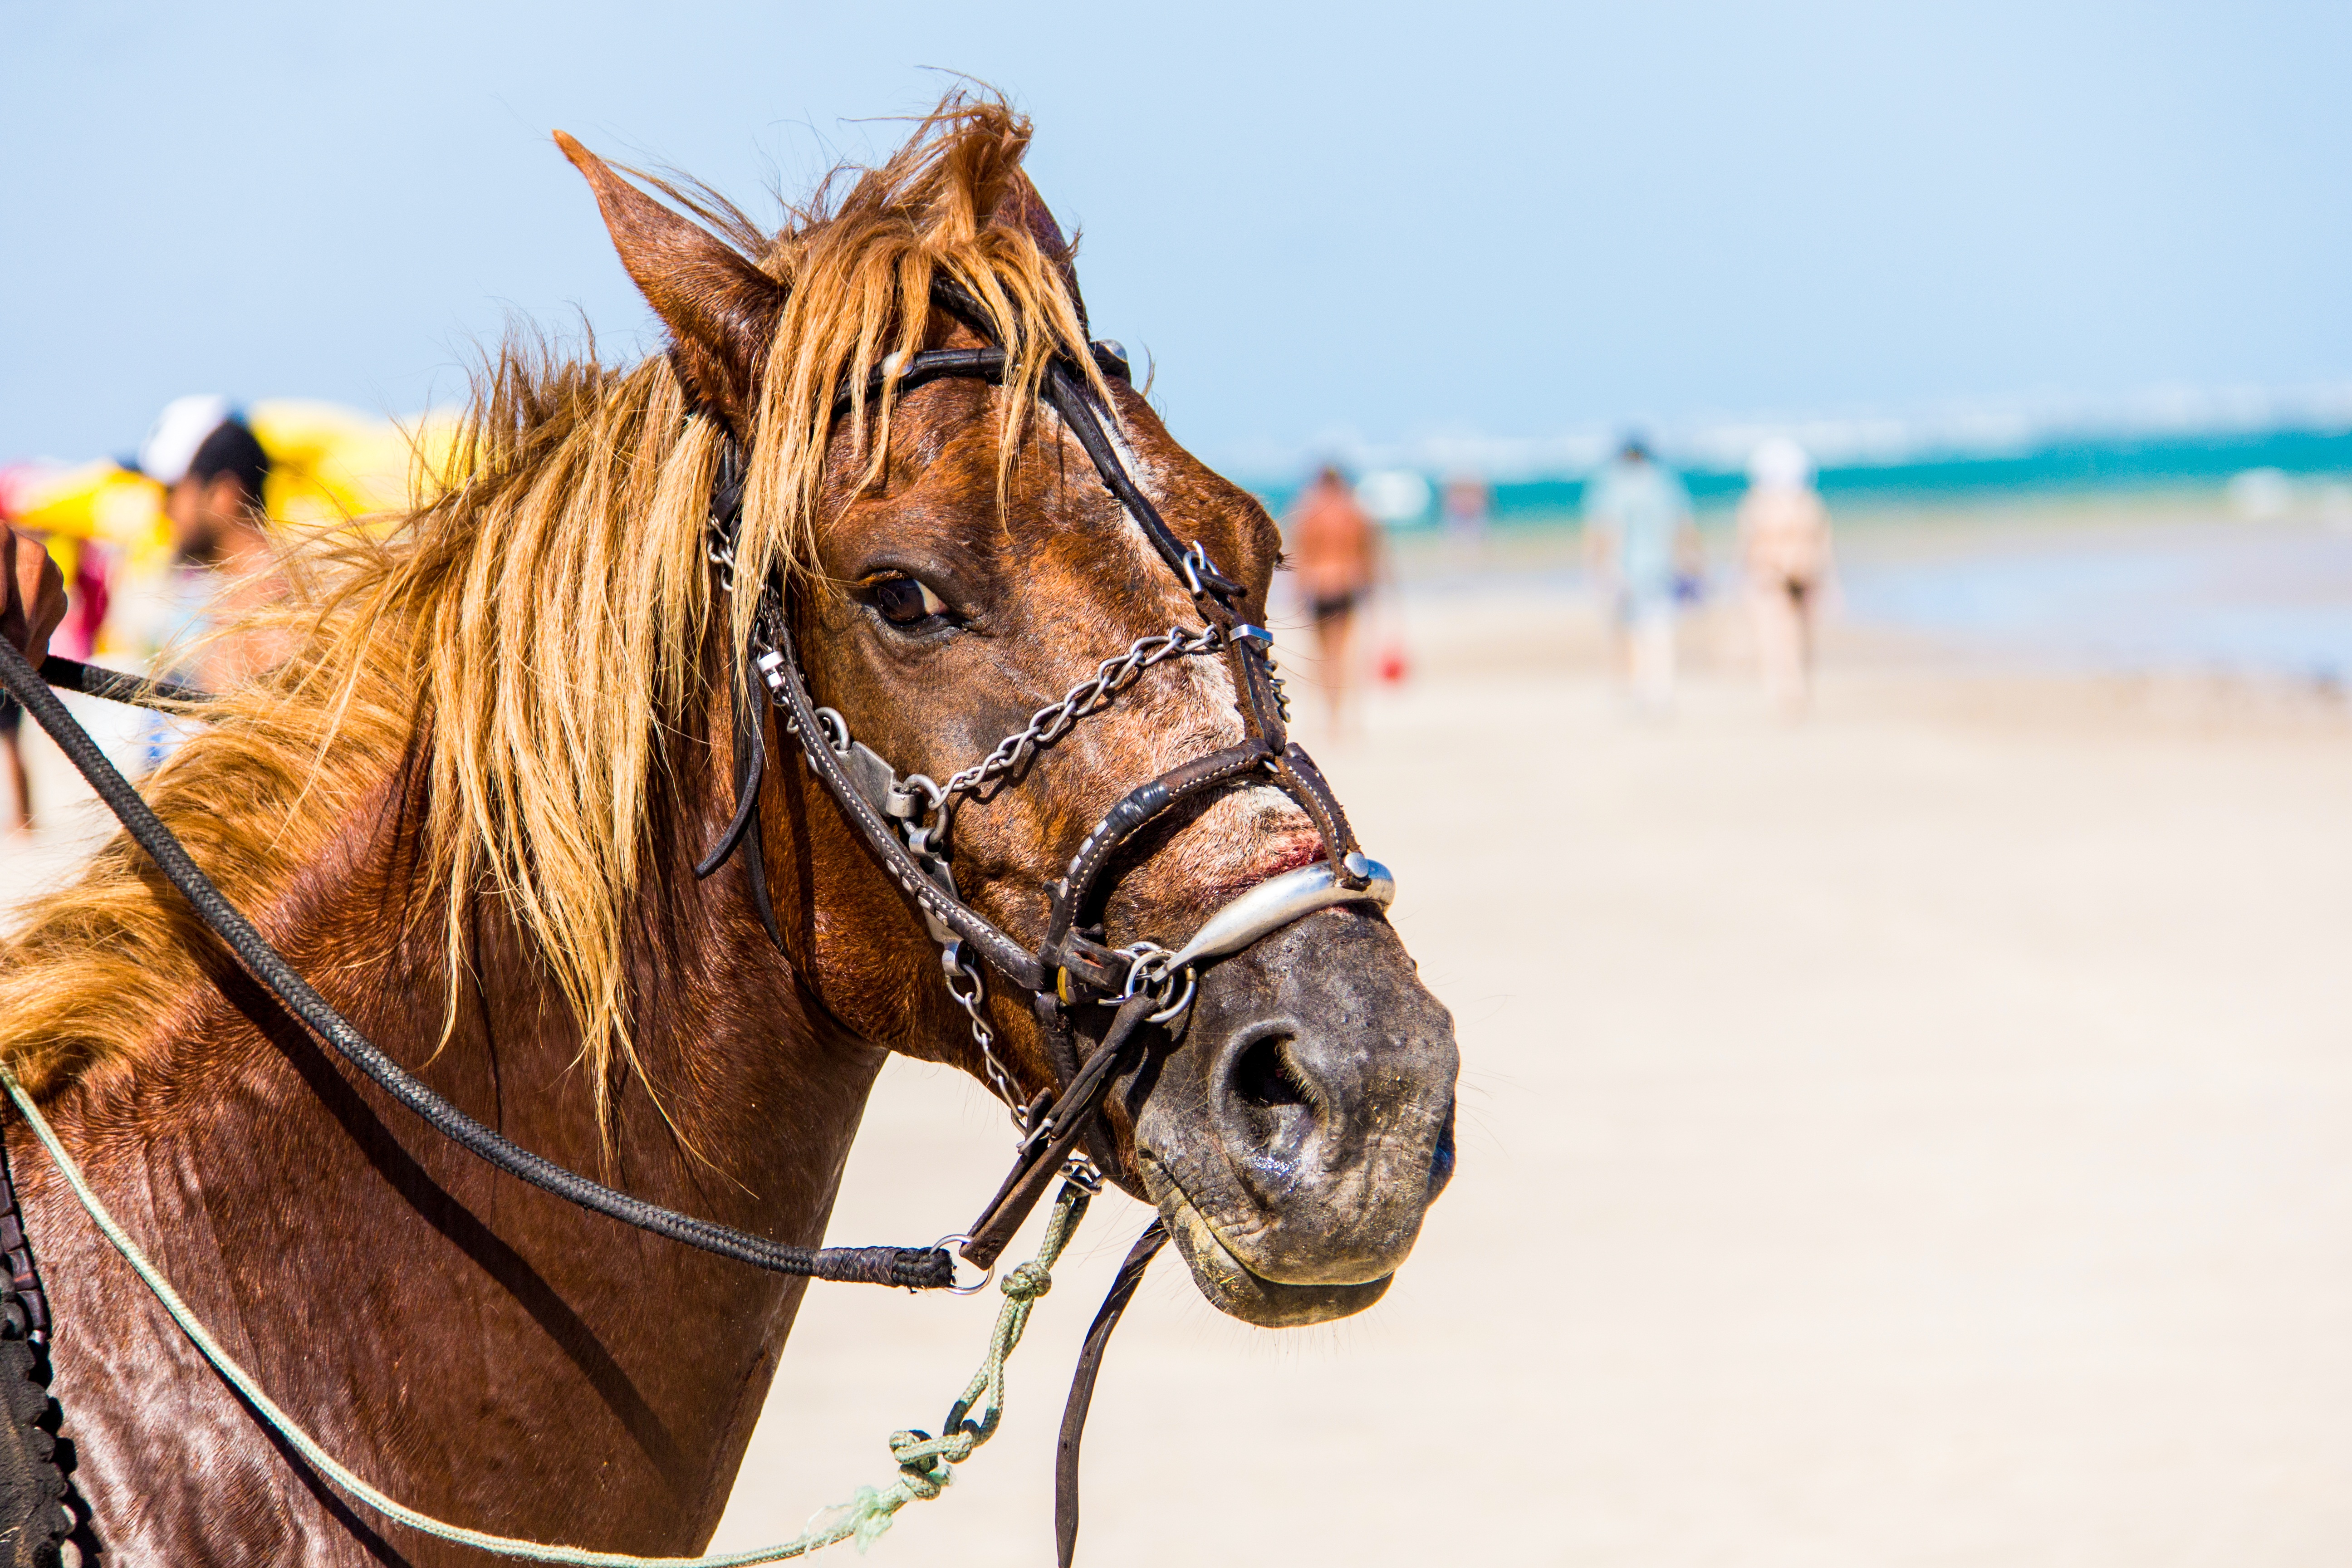
beach, horse, rein, mammal, stallion, mane, bridle, head, halter, cruelty to animals, horse like mammal, mustang horse, anima